Fritz Höger

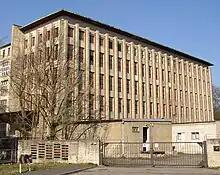
Garbáty cigarette factory in Berlin-Pankow

In 1927 Höger joined the cultural staff of the Völkischer Beobachter and joined the NSDAP in 1932.